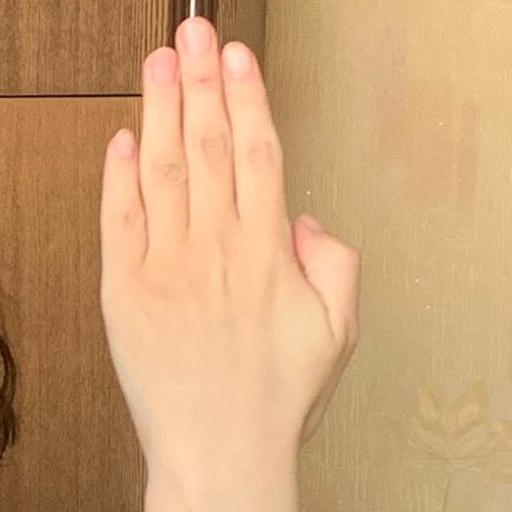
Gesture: stop_inverted